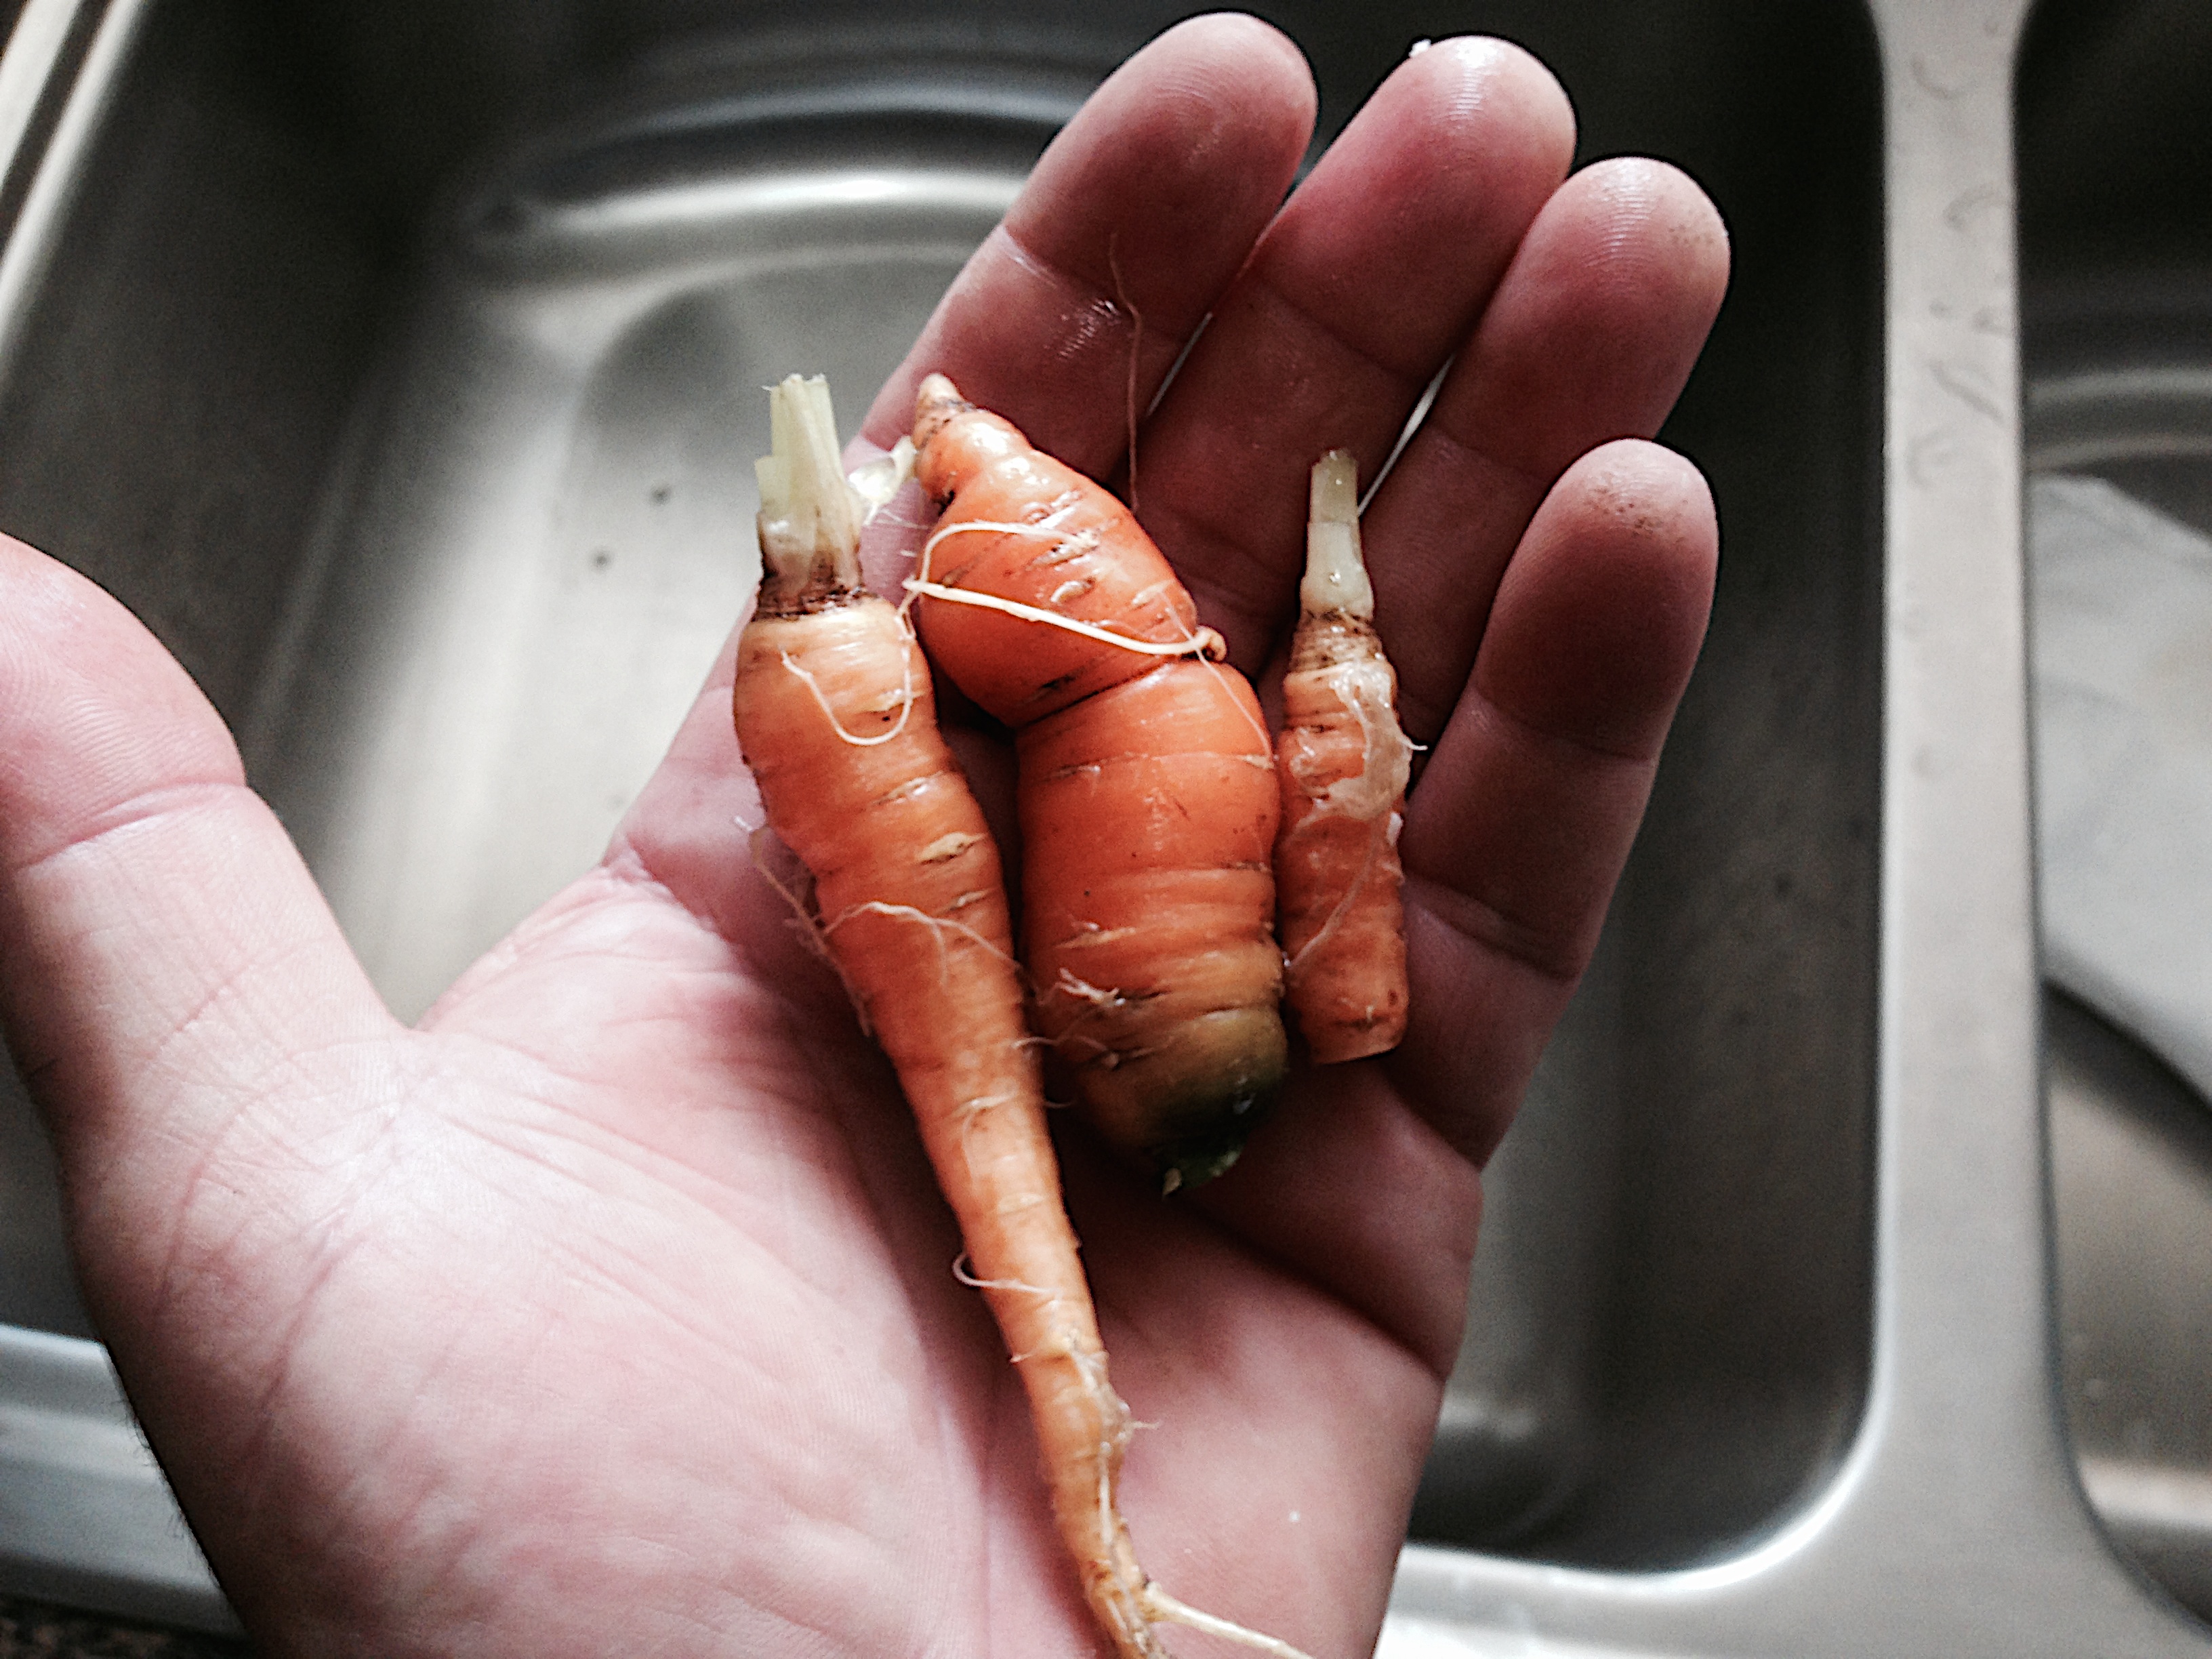
hand, leg, finger, food, nail, close up, human body, eye, skin, organ, sense